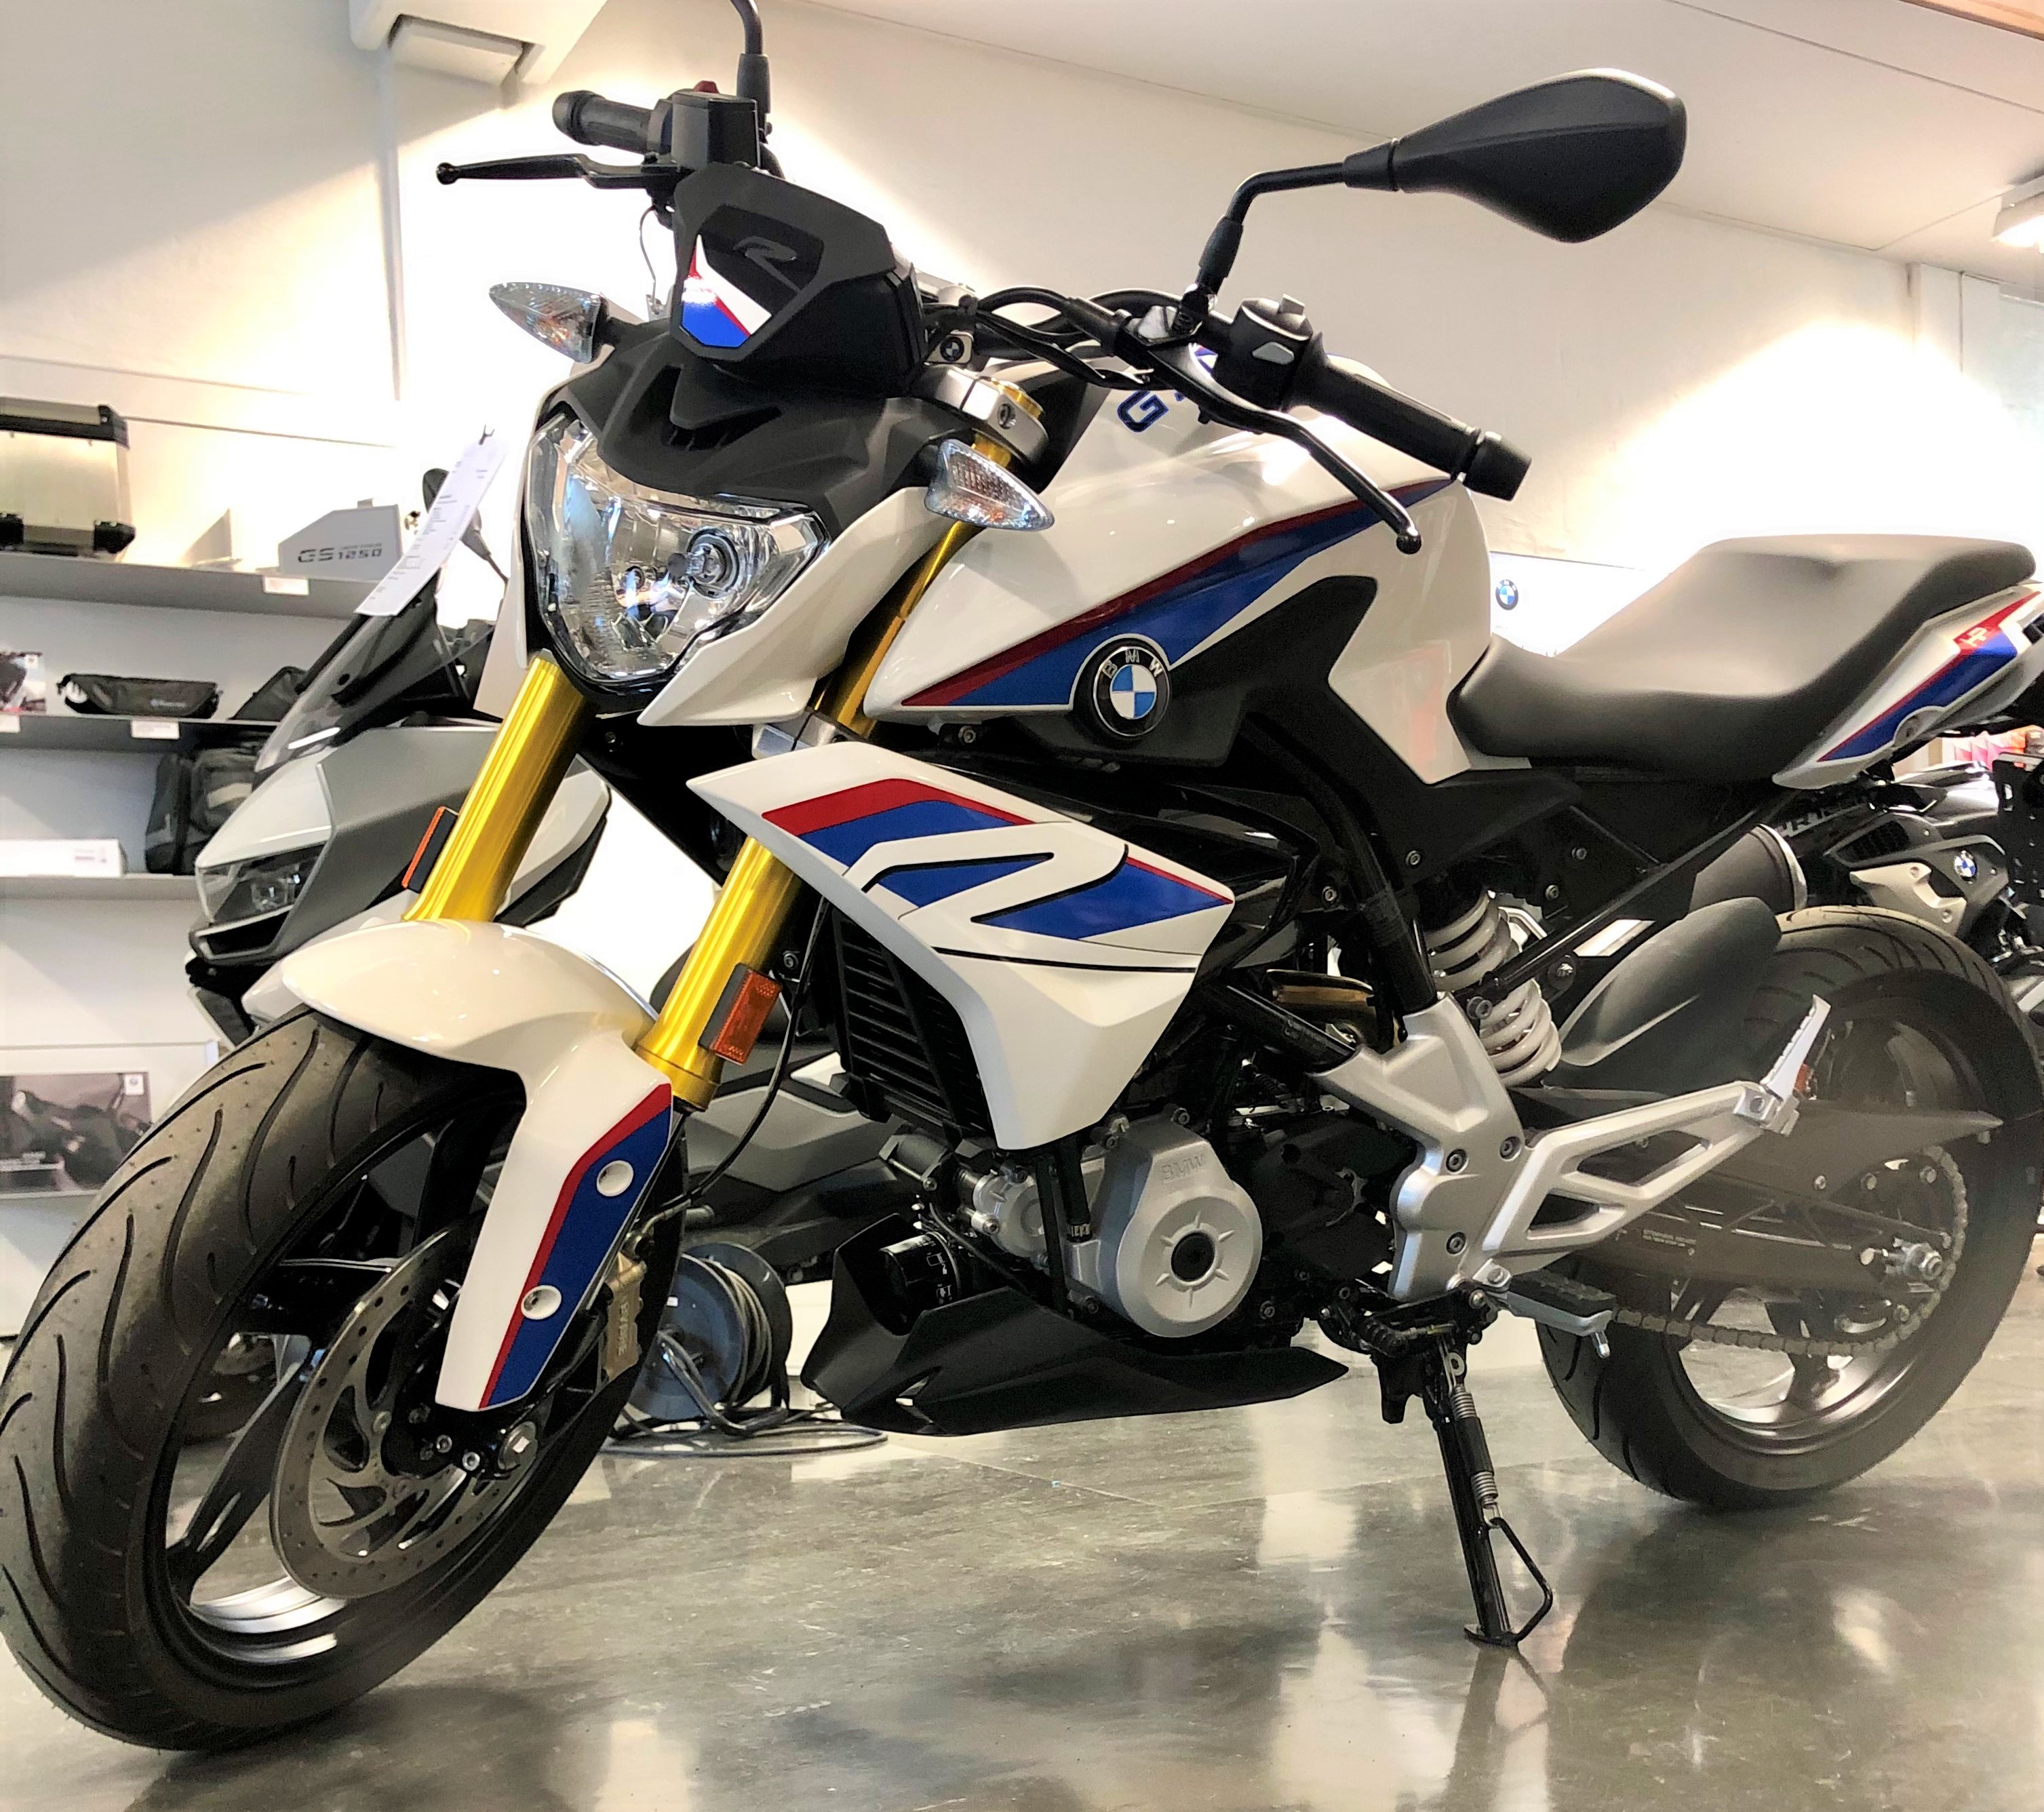
motorcycle, tire, wheel, automotive design, automotive tire, land vehicle, transport, rim, spoke, automotive wheel system, automotive lighting, fender, vehicle brake, motorcycle accessories, motorcycle fairing, carbon, auto part, tread, alloy wheel, headlamp, disc brake, brake, shock absorber, suspension, automotive exhaust, suspension part, fuel tank, motorcycle racing, tire care, engine, synthetic rubber, automotive engine part, motorsport